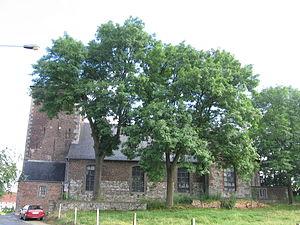
Eglise Saint-Barthélemy de Heppignies (commune de Fleurus), au nord de Charleroi (Belgique)
Heppignies est un village au nord de la ville de Charleroi, qui fait aujourd'hui partie de la ville de Fleurus dans la province de Hainaut. C'était une commune à part entière avant la fusion des communes de 1977.